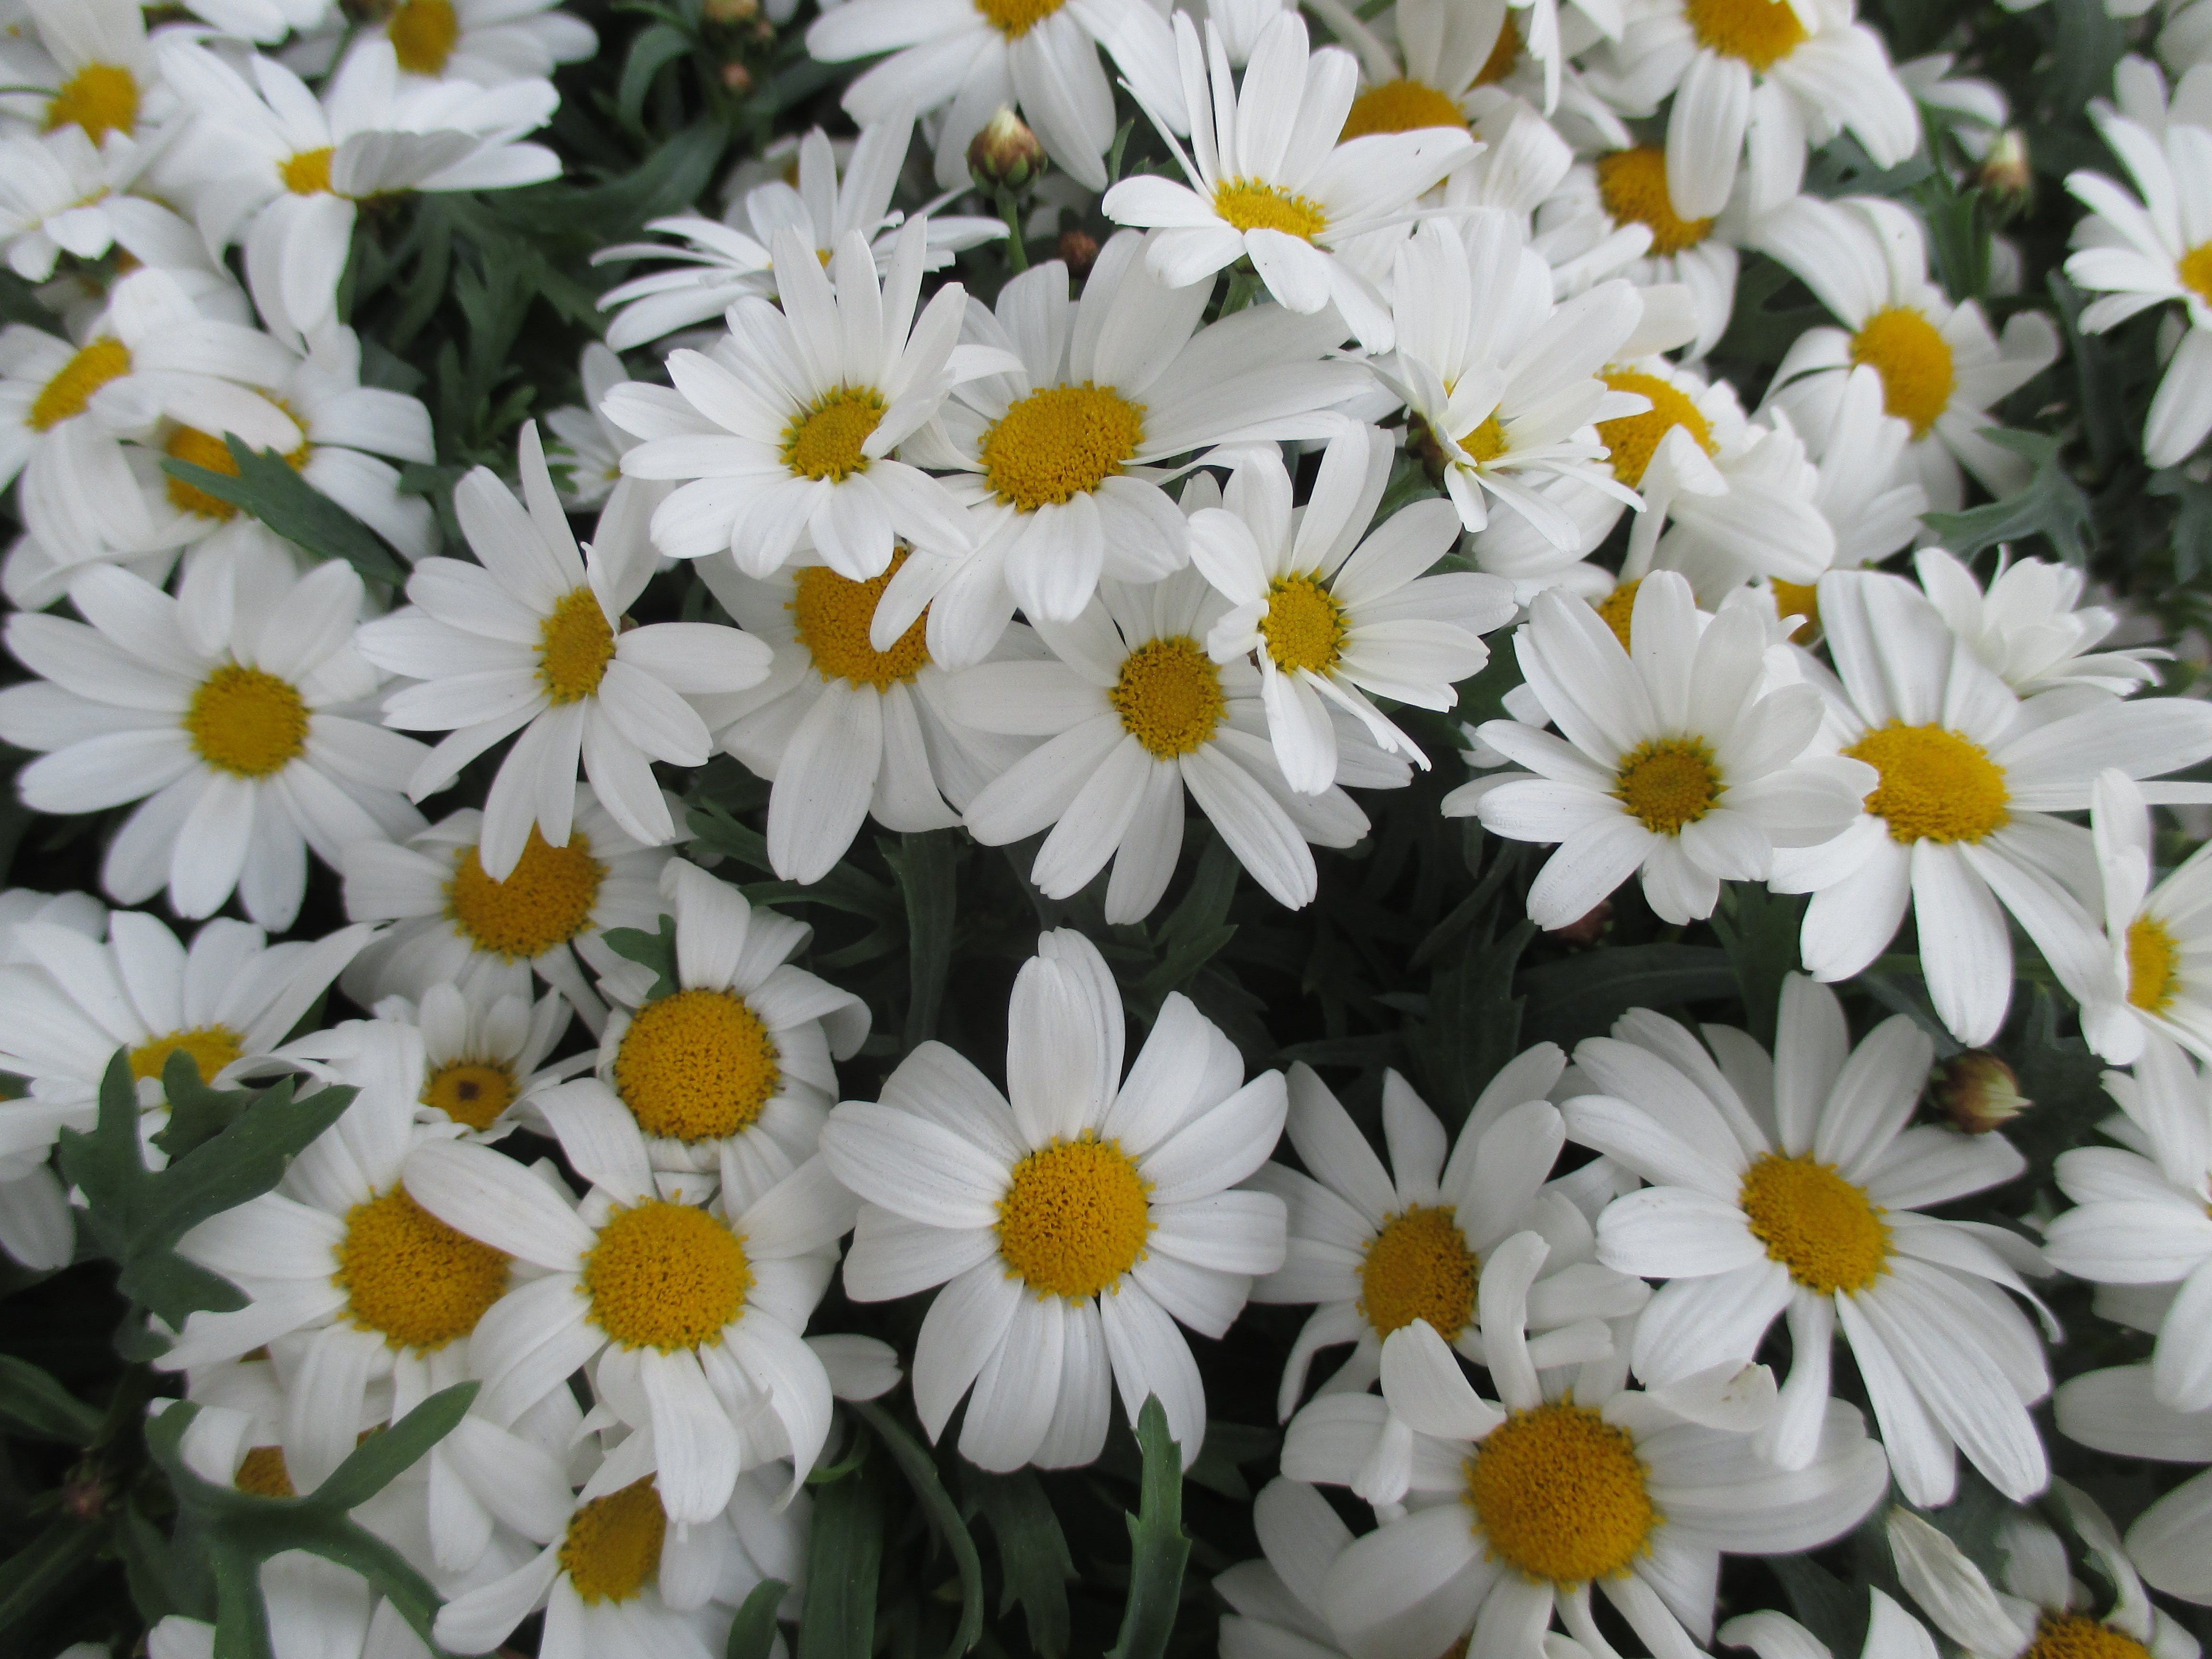
nature, blossom, plant, white, flower, petal, bloom, daisy, spring, herb, botany, flora, wildflower, flowers, daisies, flowering plant, daisy family, oxeye daisy, land plant, chamaemelum nobile, marguerite daisy, tanacetum parthenium, chrysanths